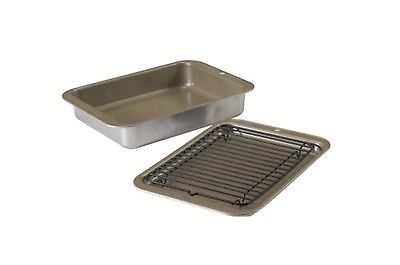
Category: toaster